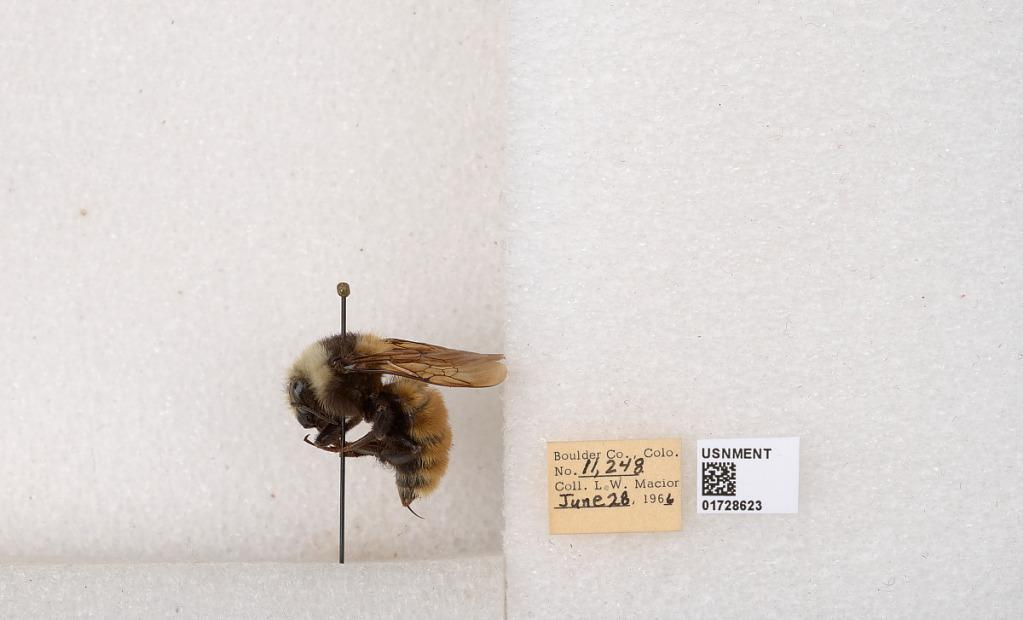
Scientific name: Bombus appositus Cresson
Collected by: L. Macior
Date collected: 1966-6-28
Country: United States
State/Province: Colorado
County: Boulder
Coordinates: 40.0925, -105.358